Free port of Vladivostok

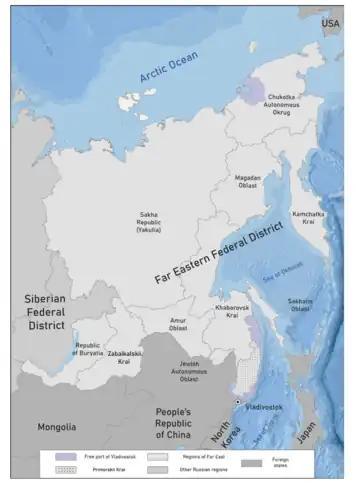
Map of the Far Eastern Federal District and Territories of the Free Port Vladivostok (Sept. 2020)

Individual entrepreneurs or commercial organizations can qualify as Free Port ""residents"" if they meet four criteria: